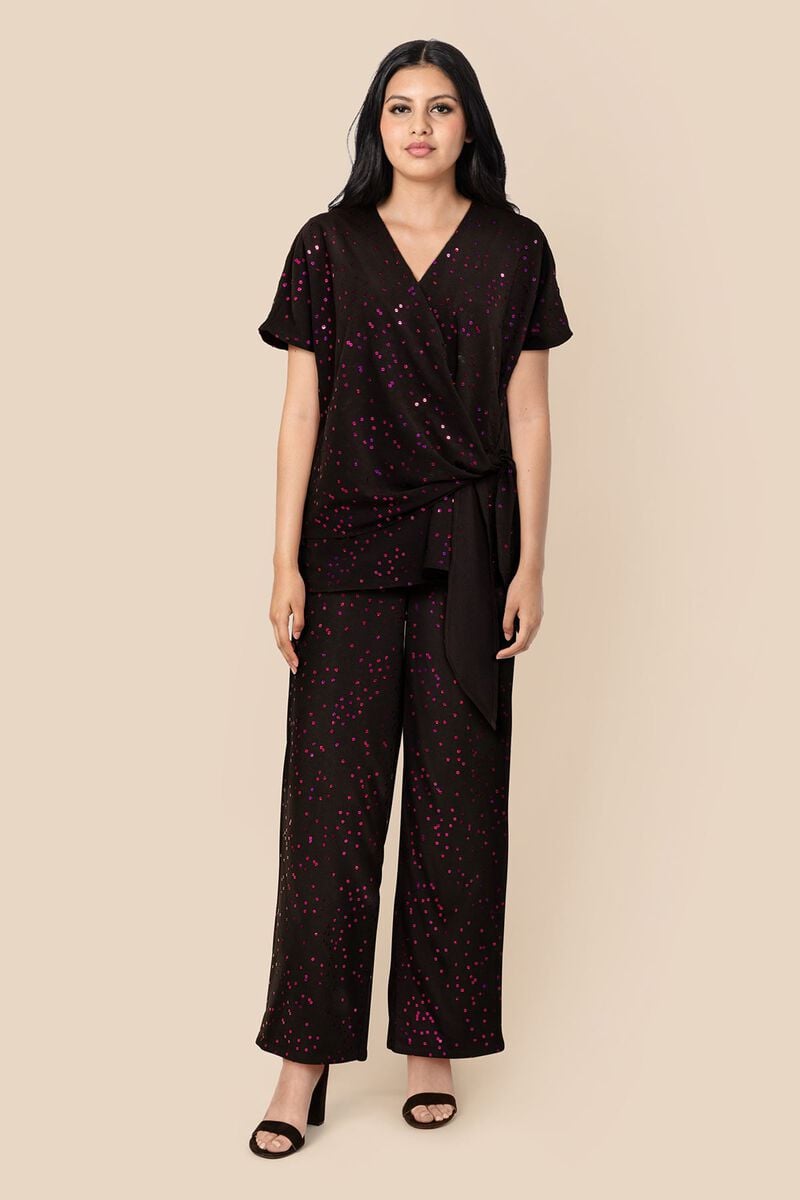
black multi sequin top